HTC HD2

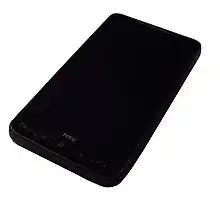
HTC HD2

The HTC HD2 (also known as the HTC T8585, HTC T9193 and HTC Leo), is a smartphone in the HTC Touch family designed and manufactured by HTC. The HD2 natively runs the Windows Mobile 6.5 operating system, and was released in Europe in November 2009, in Hong Kong in December 2009, and in other regions including North America in March 2010. The phone is the successor to the HTC Touch HD, and is succeeded by the HTC HD7.